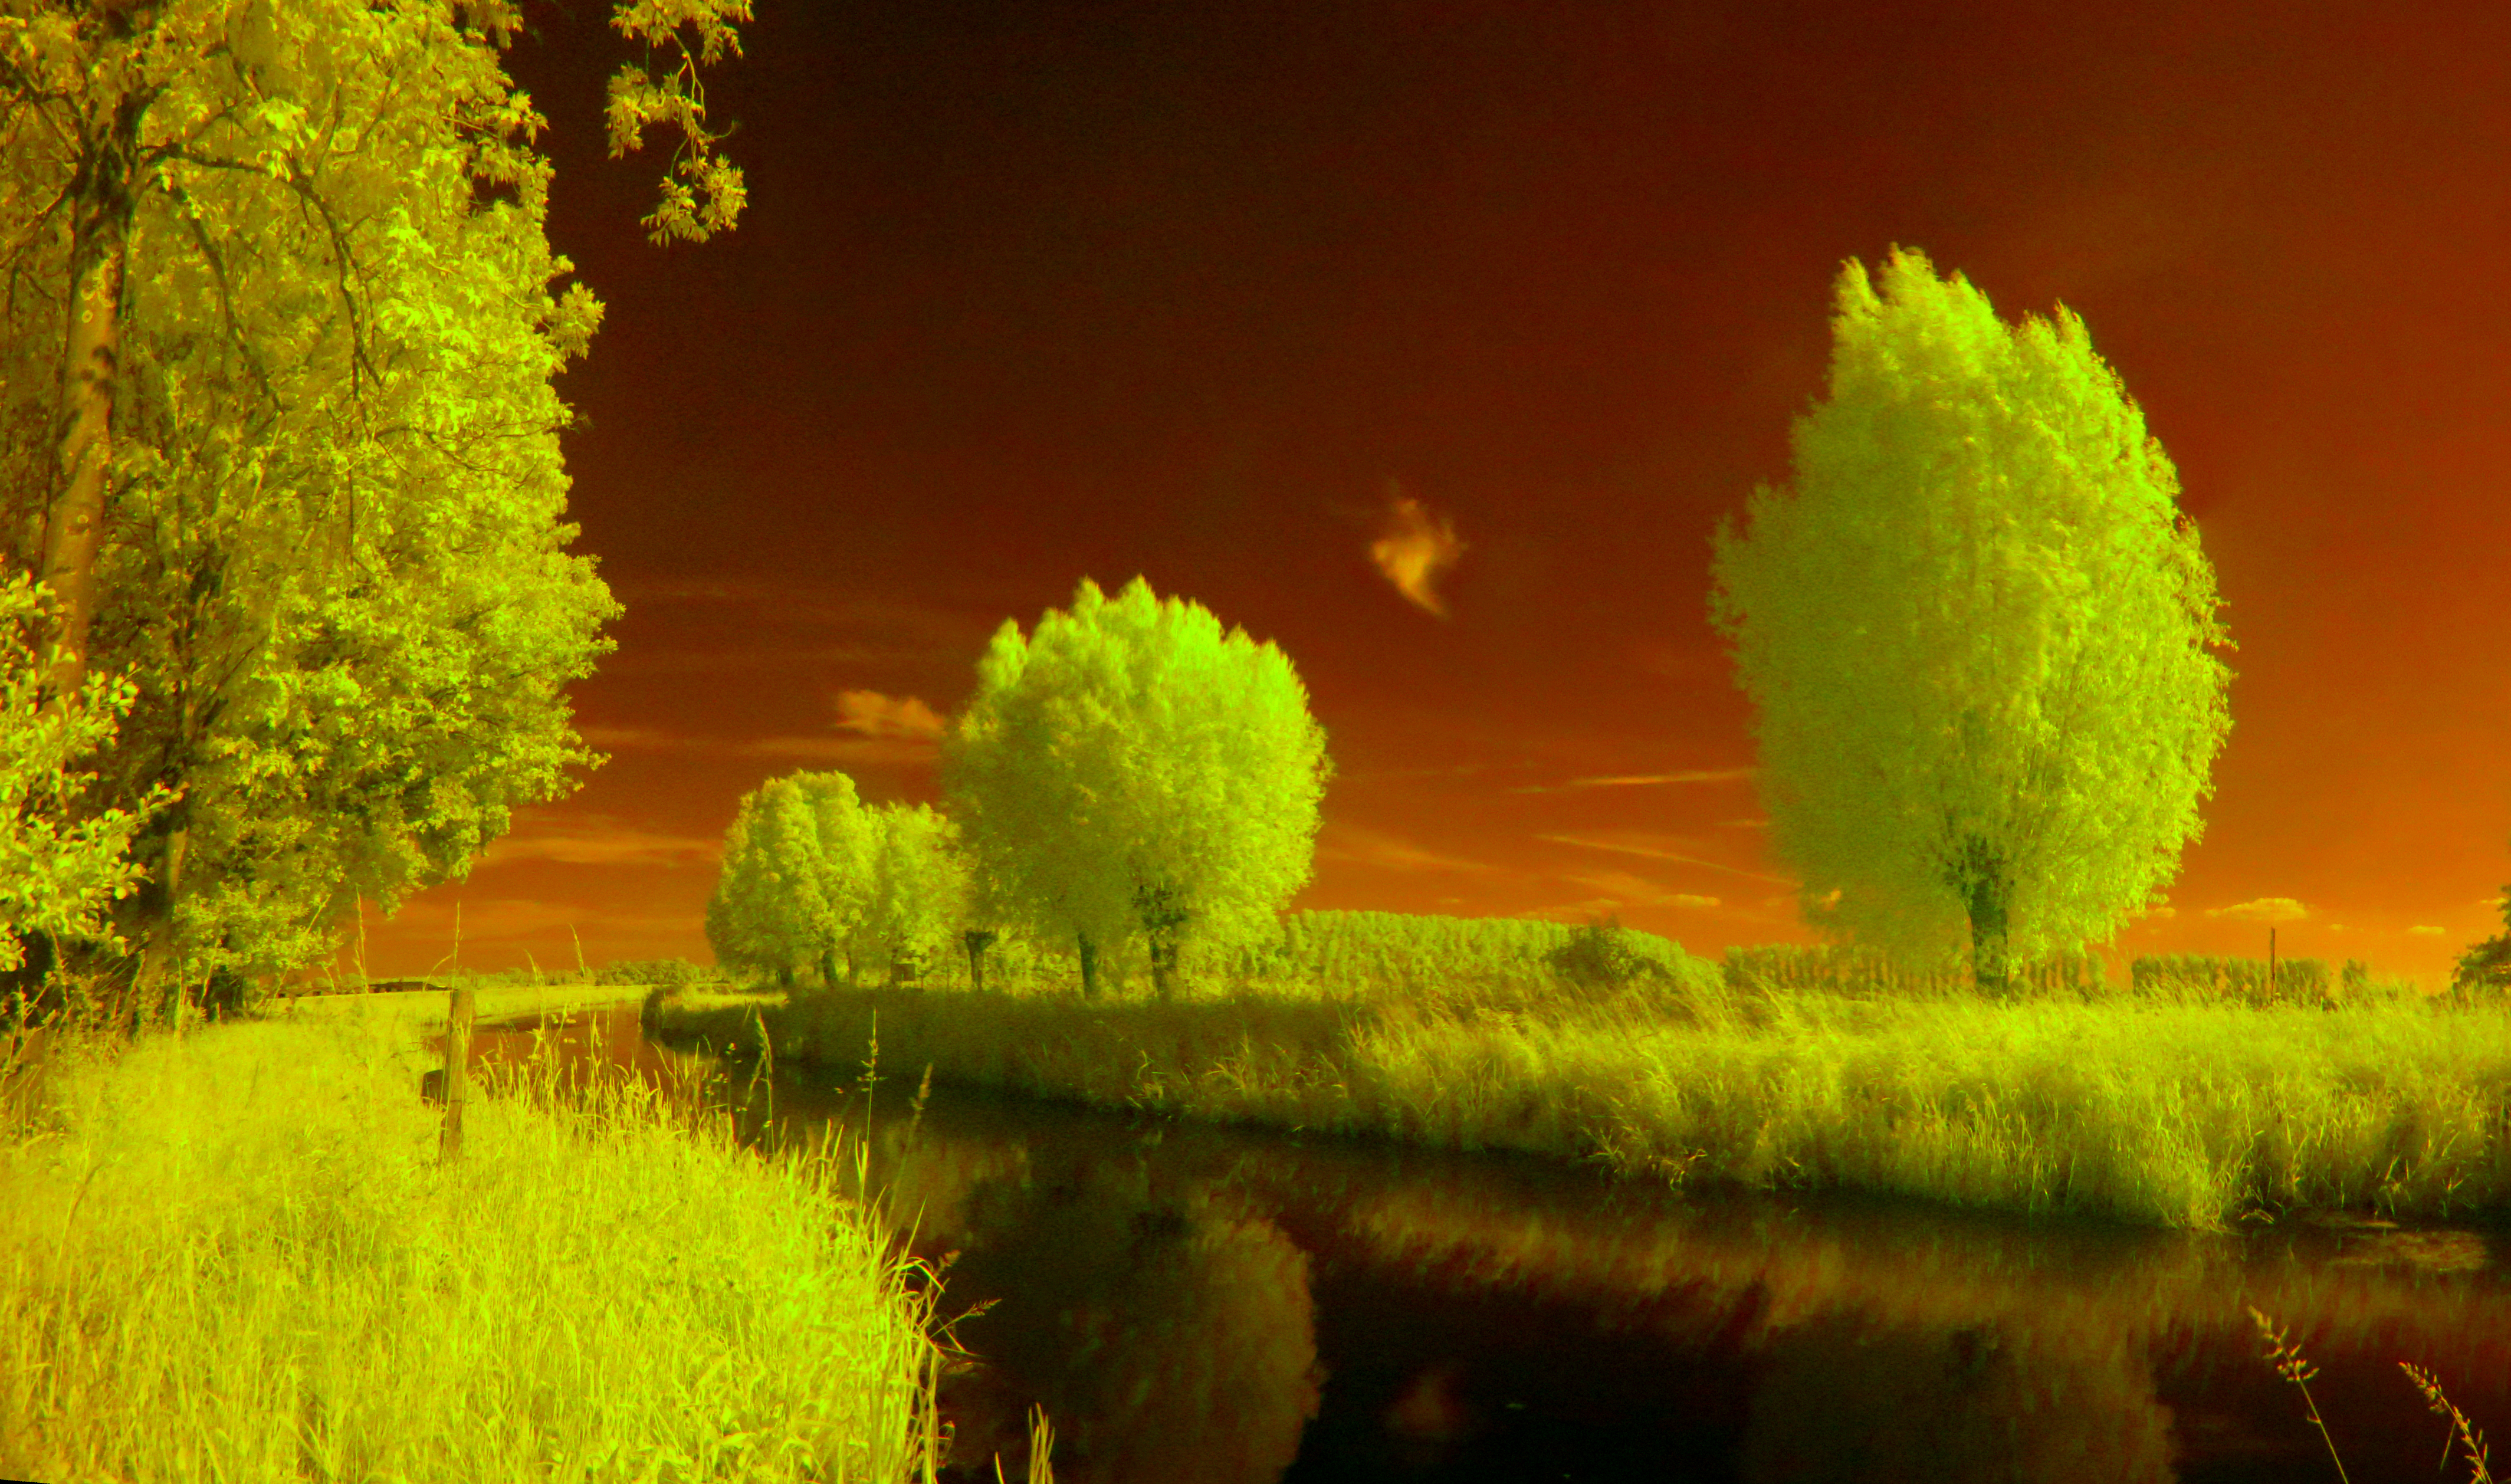
tree, water, nature, vegetation, sky, leaf, morning, landscape, grass, sunlight, reflection, computer wallpaper, maidenhair tree, field